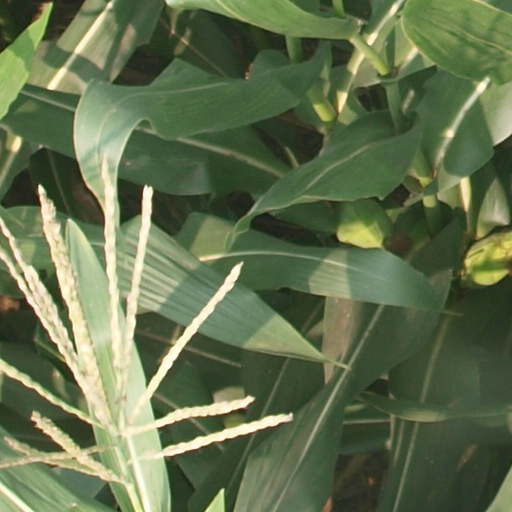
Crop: maize; corn